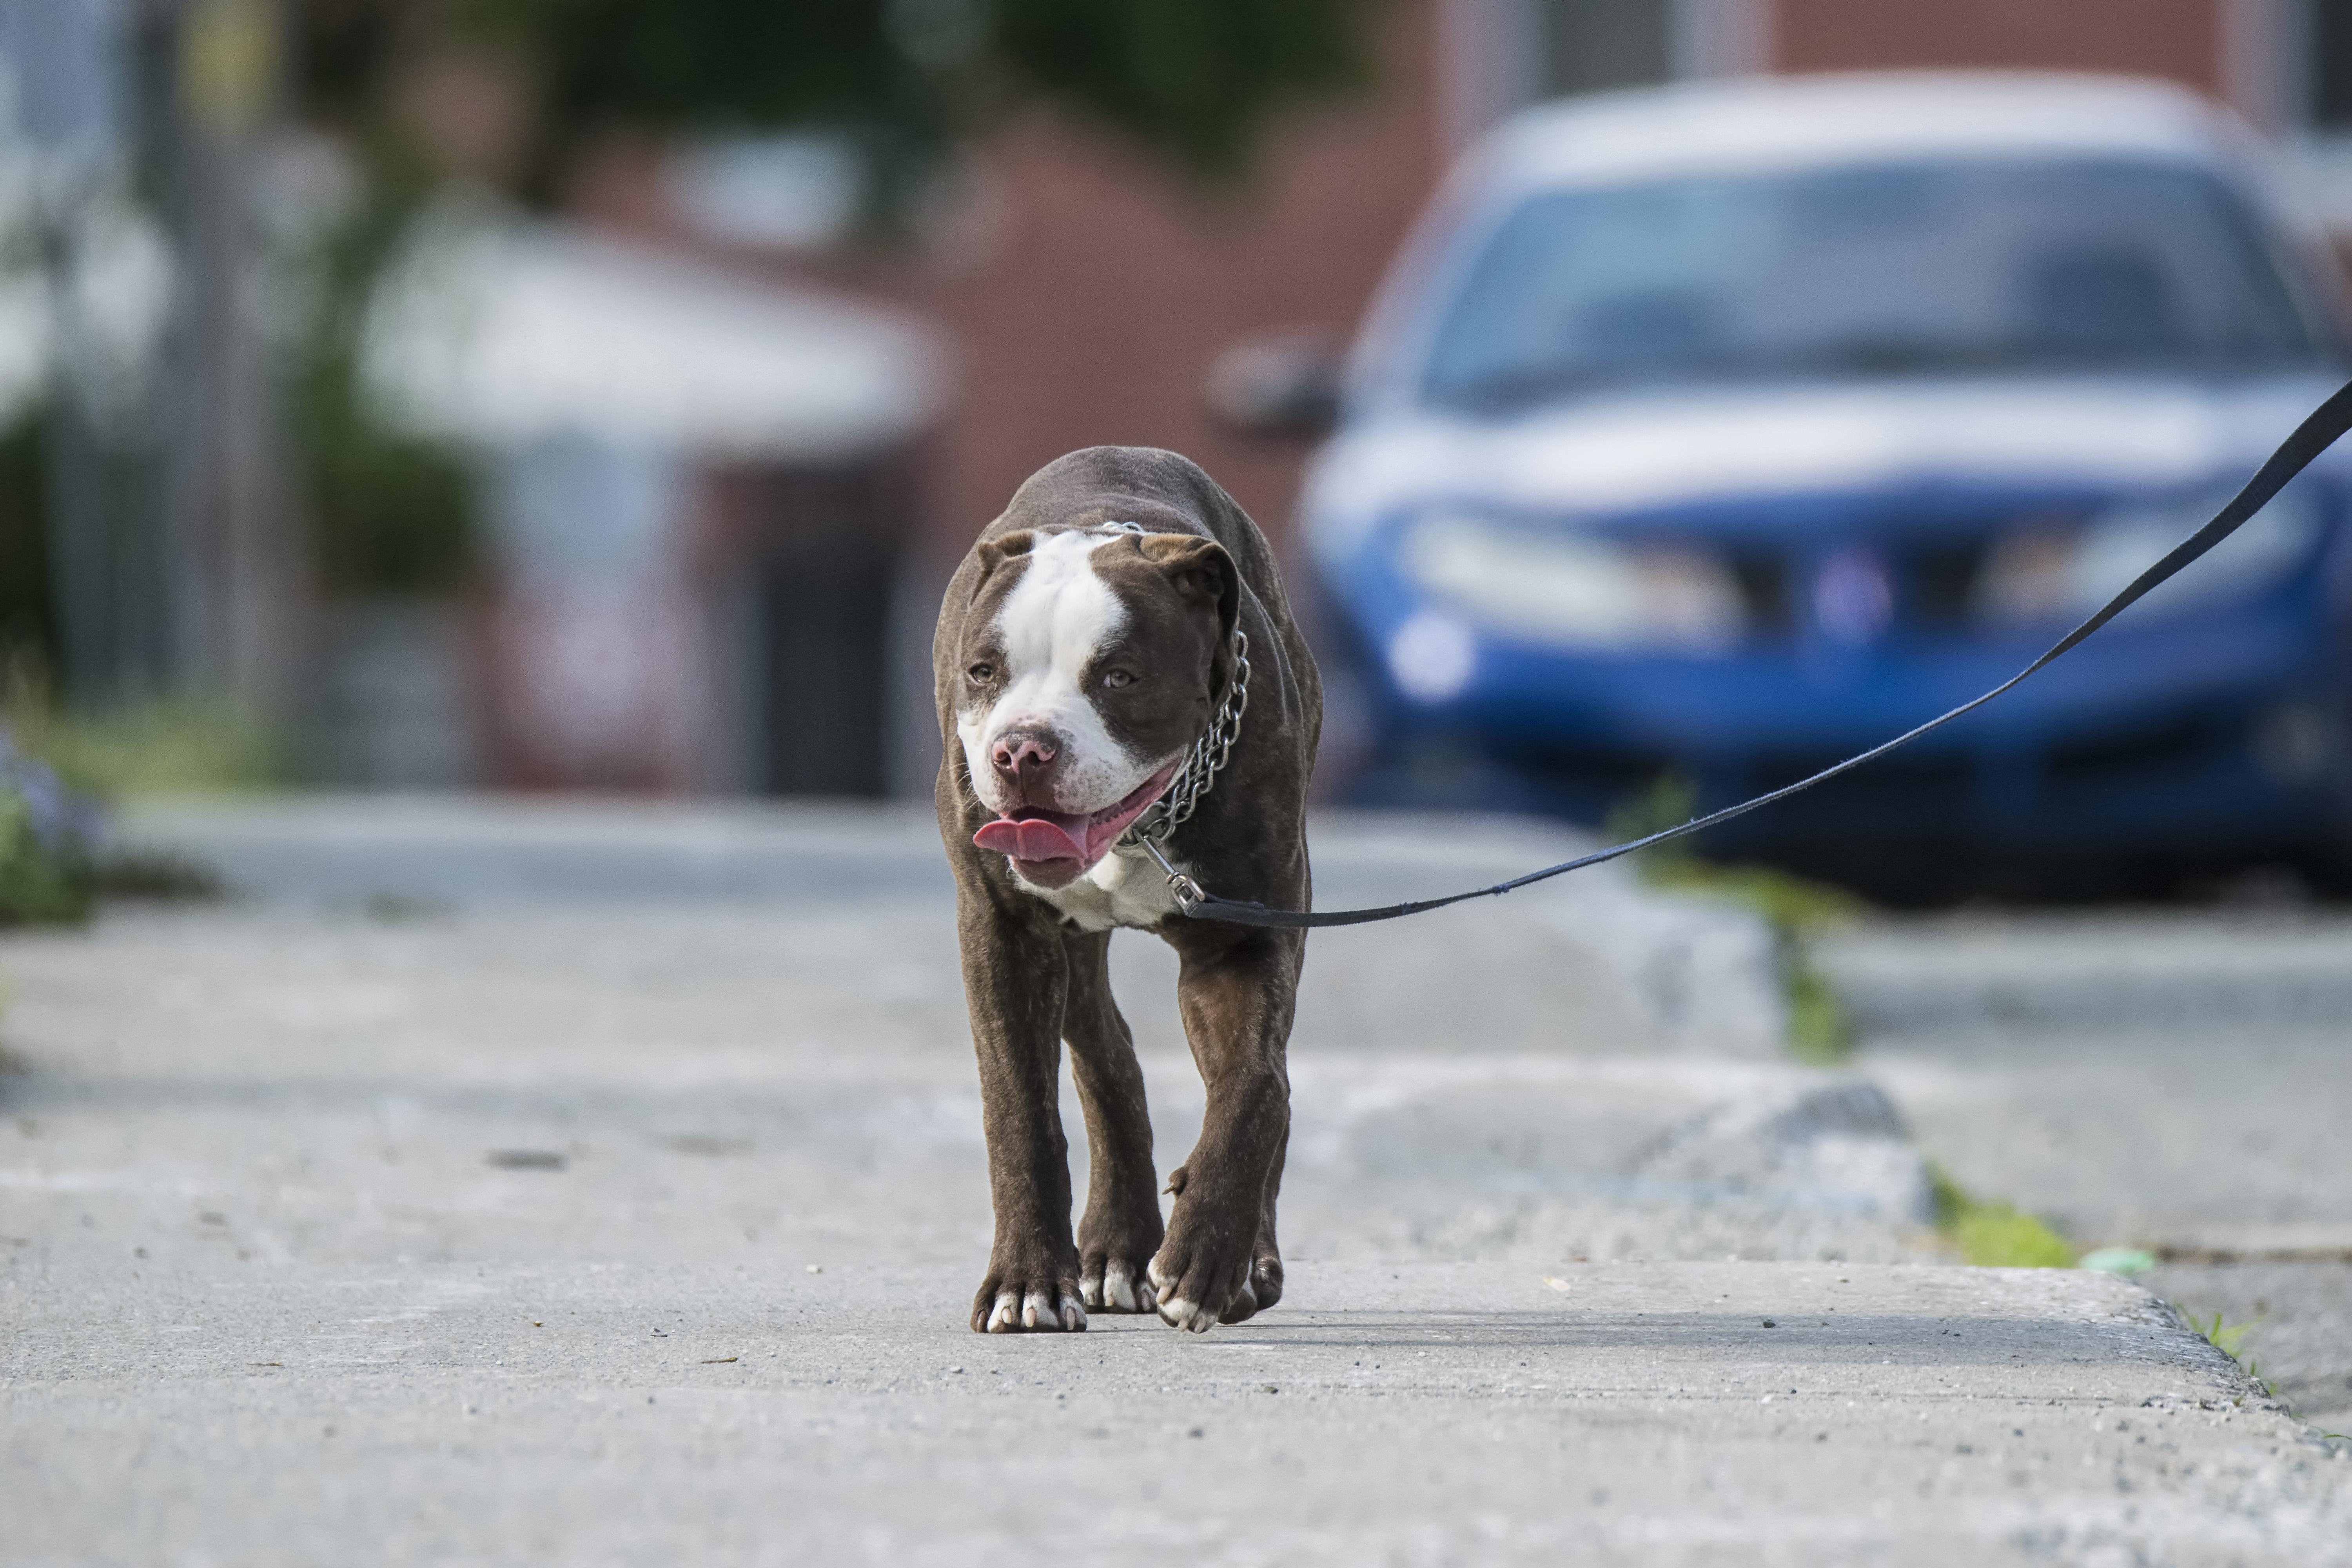
dog, mammal, chien, canada, quebec, sherbrooke, dog walking, street dog, dog like mammal